Tak: The Great Juju Challenge

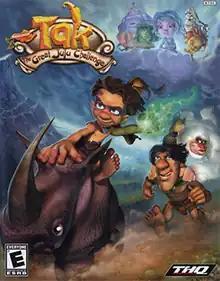

Tak: The Great Juju Challenge is a platform video game developed by Avalanche Software and published by THQ for the GameCube, Game Boy Advance, Nintendo DS, PlayStation 2 and Xbox in 2005. It is the sequel to "" and the third installment to the "Tak and the Power of Juju" series.